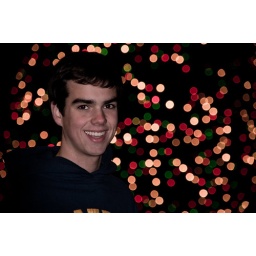
this is sam, not the dog sam but the person sam. big christmas tree in the background.